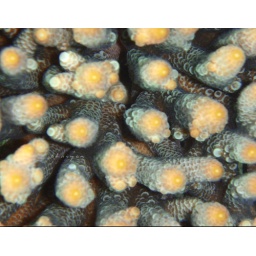
tiny animal in the ocean